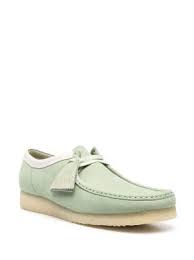
Label: Boat